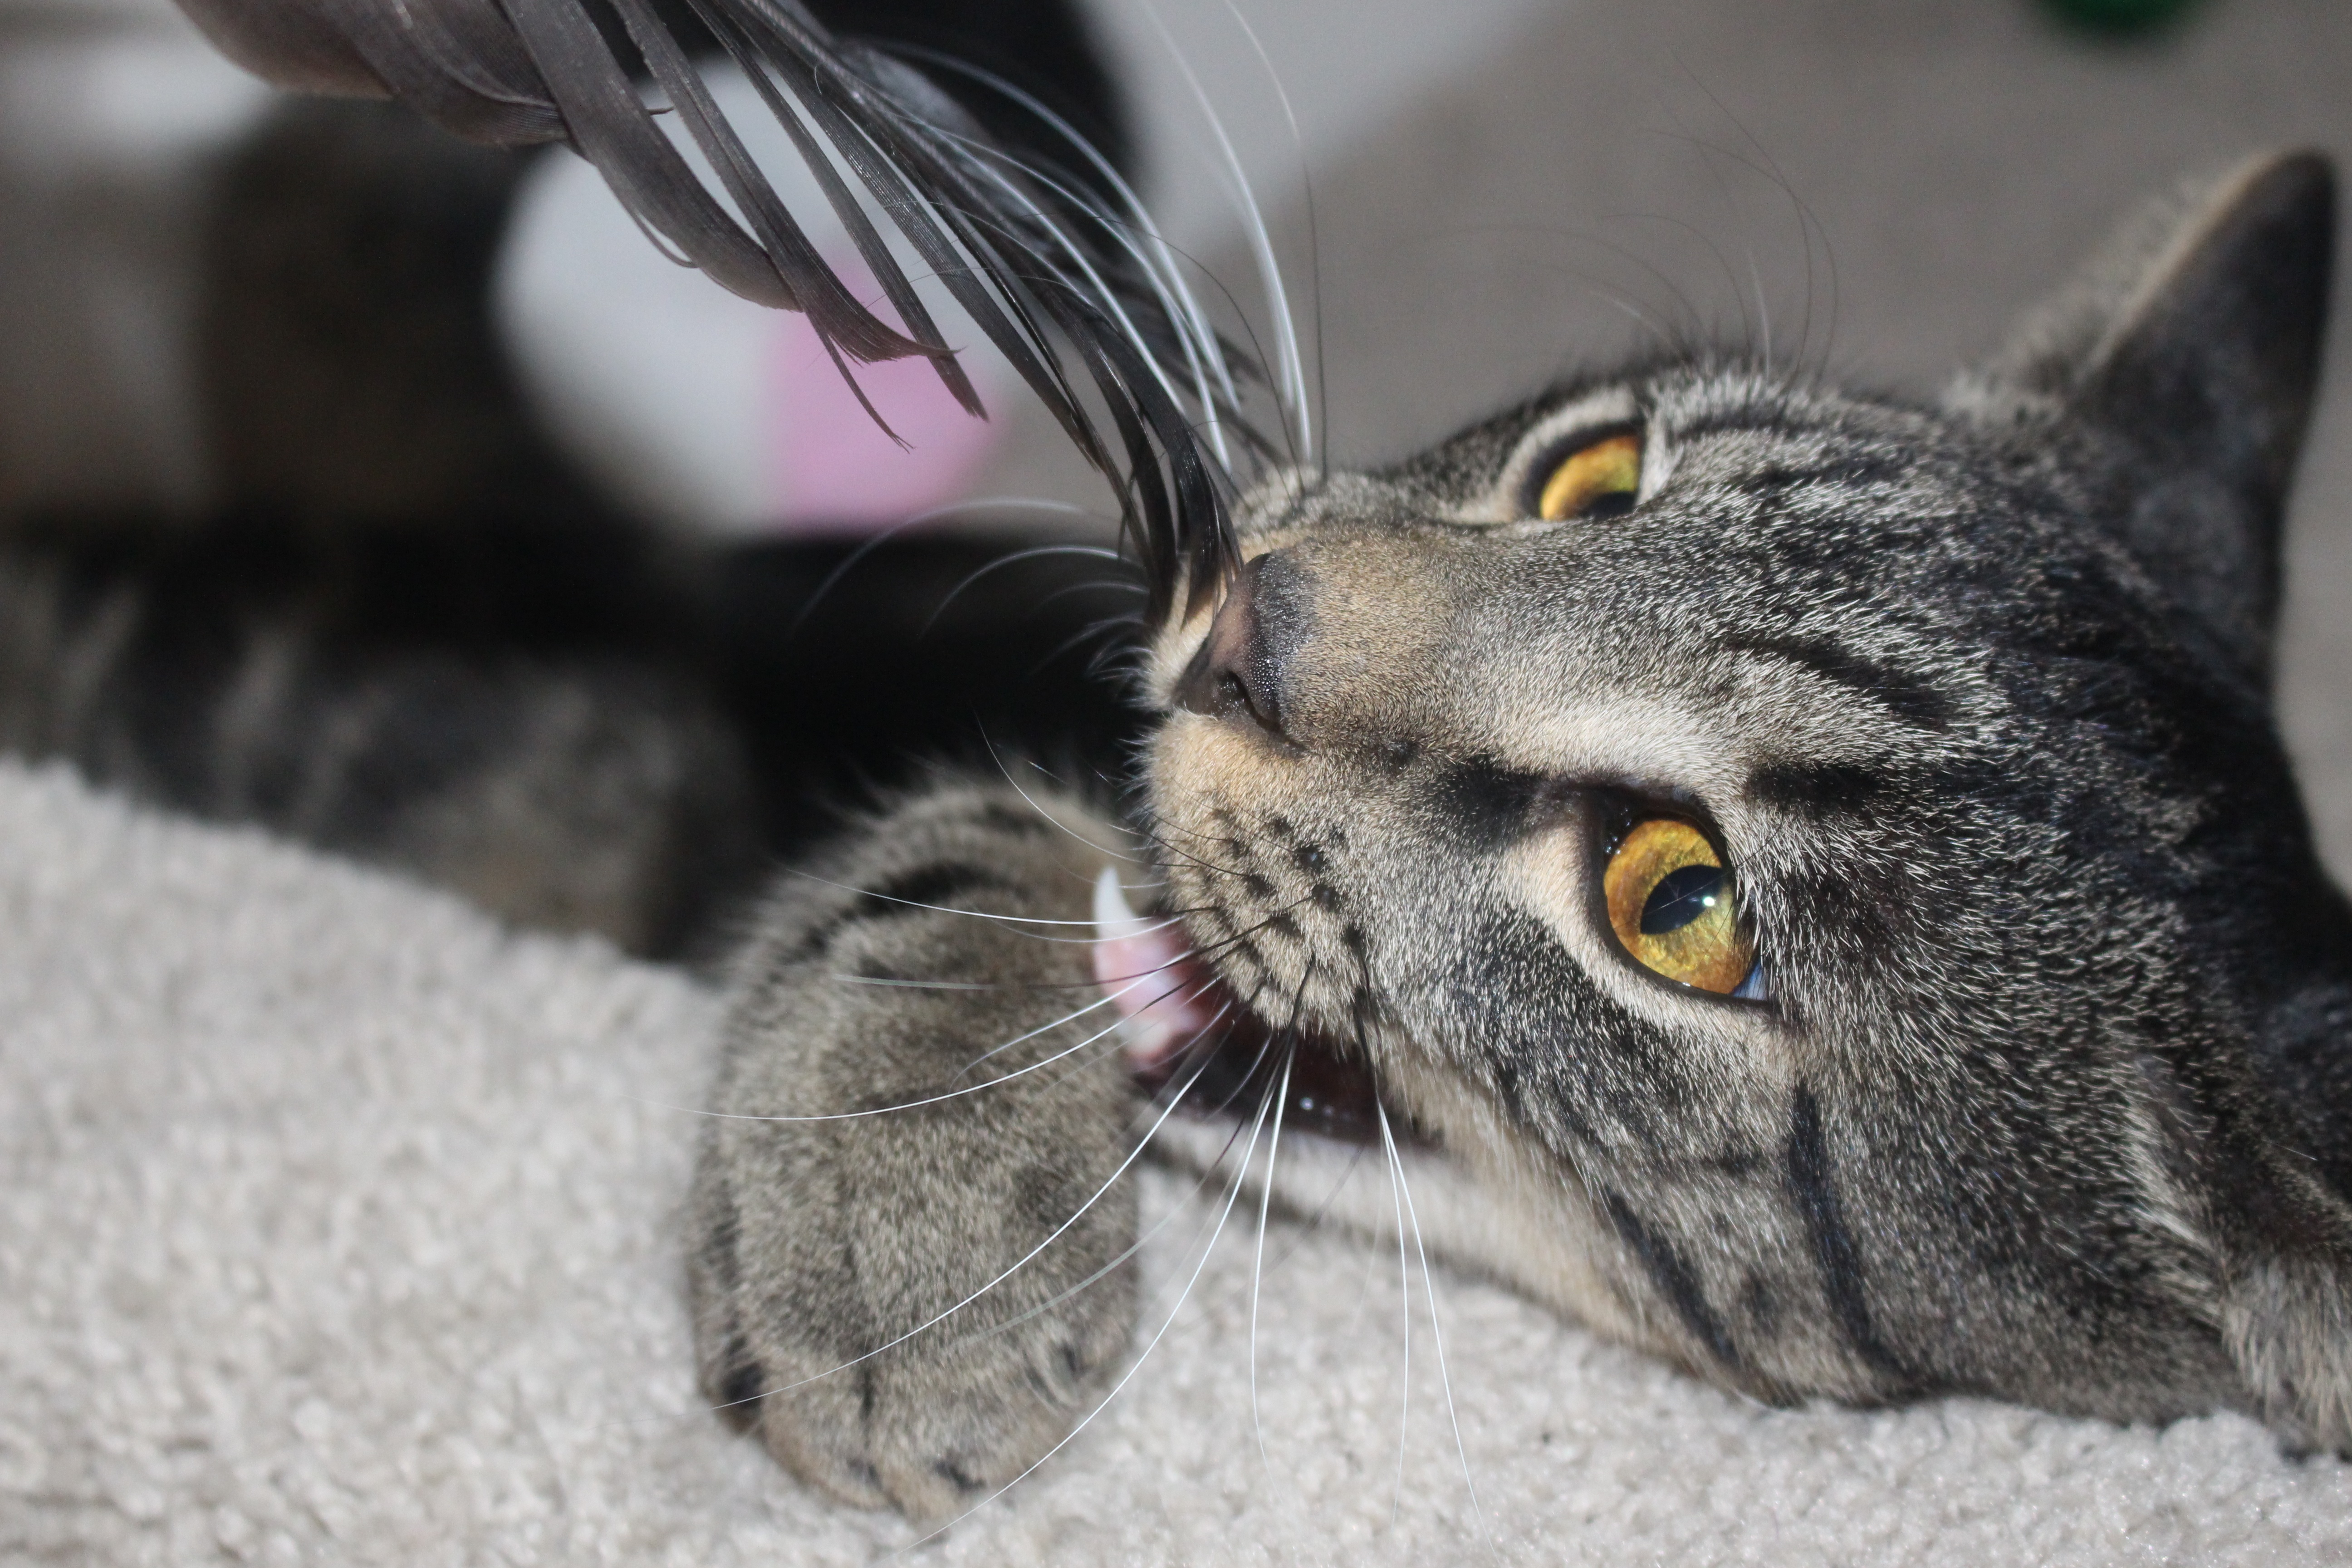
flower, animal, cute, pet, cat, mammal, feather, fauna, close up, whiskers, vertebrate, macro photography, tabby cat, european shorthair, small to medium sized cats, cat like mammal